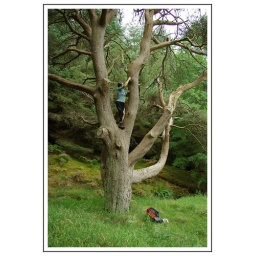
Sue climbing a tree in the Scottish Borders. Black and white